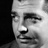
Emotion: neutral